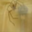
Label: spider